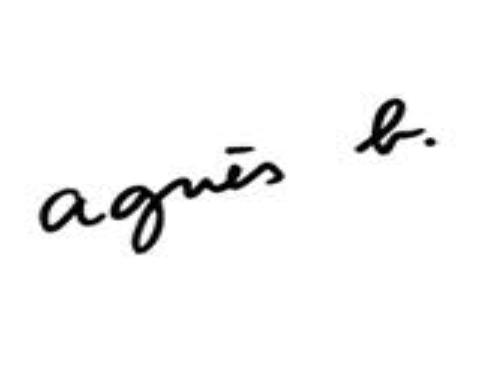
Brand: Agnes b
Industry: Clothes